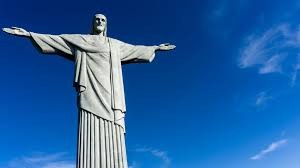
Landmark: Christ the Reedemer